65th Academy Awards

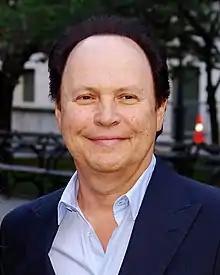
Photo of Billy Crystal at the 2012 Tribeca Film Festival.

After the success of the previous year's ceremony which won several Emmys and critical acclaim, the academy rehired producer Gil Cates for the fourth consecutive year. In February 1993, actor and comedian Billy Crystal was chosen by Cates as host also for the fourth straight time. Cates justified the decision to hire him saying, "He is a major movie star with a talent for moving the evening's entertainment along." According to an article by Army Archerd published in "Variety", Crystal initially declined to host again citing his busy film schedule that included "Mr. Saturday Night" and "". However, after Cates sent him a funeral wreath with a poem declaring "The show and I are dead without you" followed by a head of a fake dead horse similar to one featured in the film "The Godfather", Crystal accepted the role as emcee.